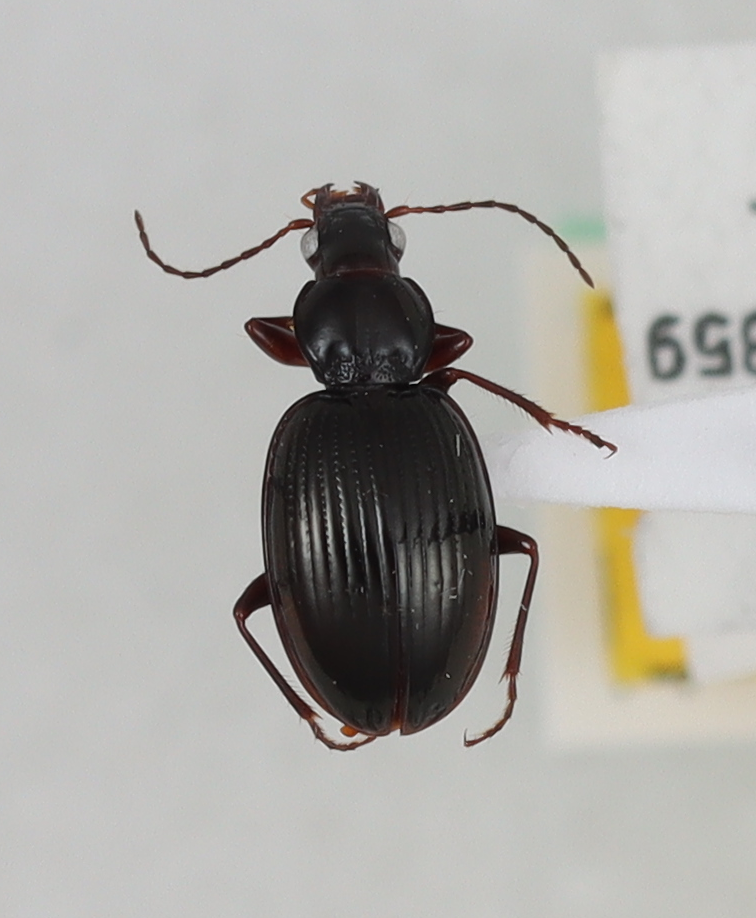
Scientific name: Mecyclothorax karschi
Plot: 14
Trap: W
Collected: 20200915